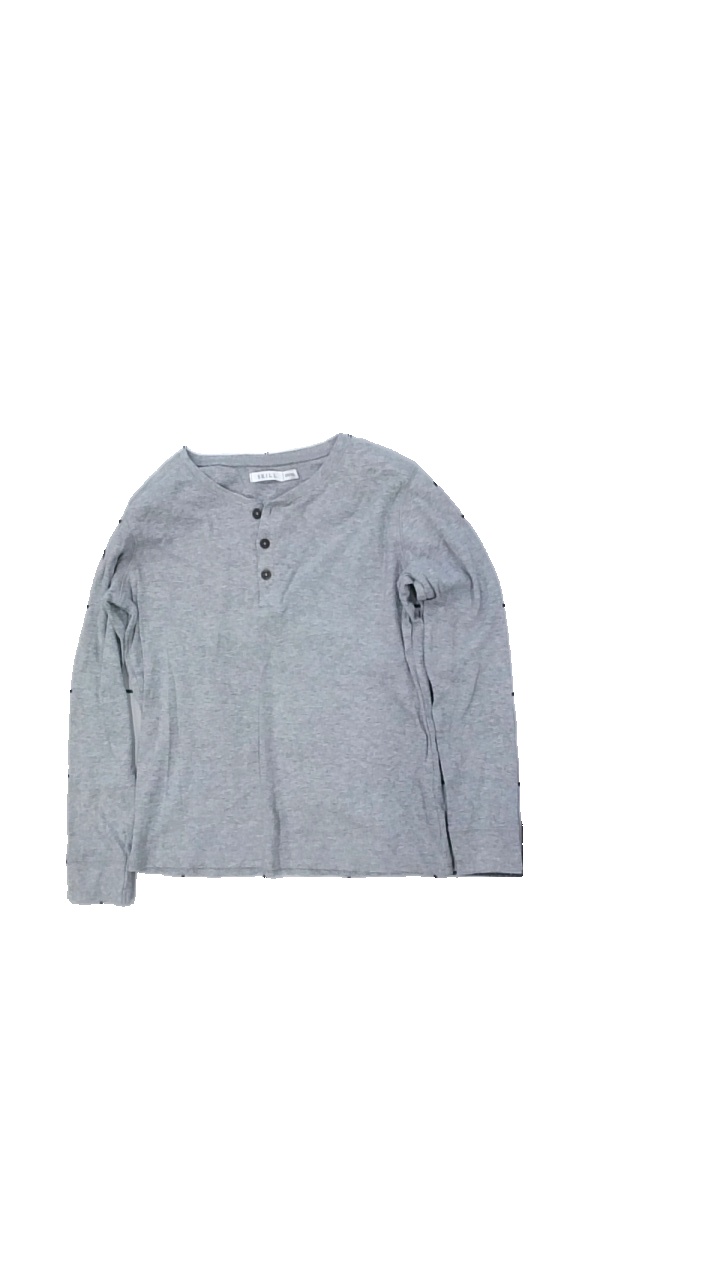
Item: Top (Children)
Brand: Skill
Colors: Grey
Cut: Regular
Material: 100% cott
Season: All
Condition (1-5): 3
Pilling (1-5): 4
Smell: Minor
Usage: Reuse
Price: <50